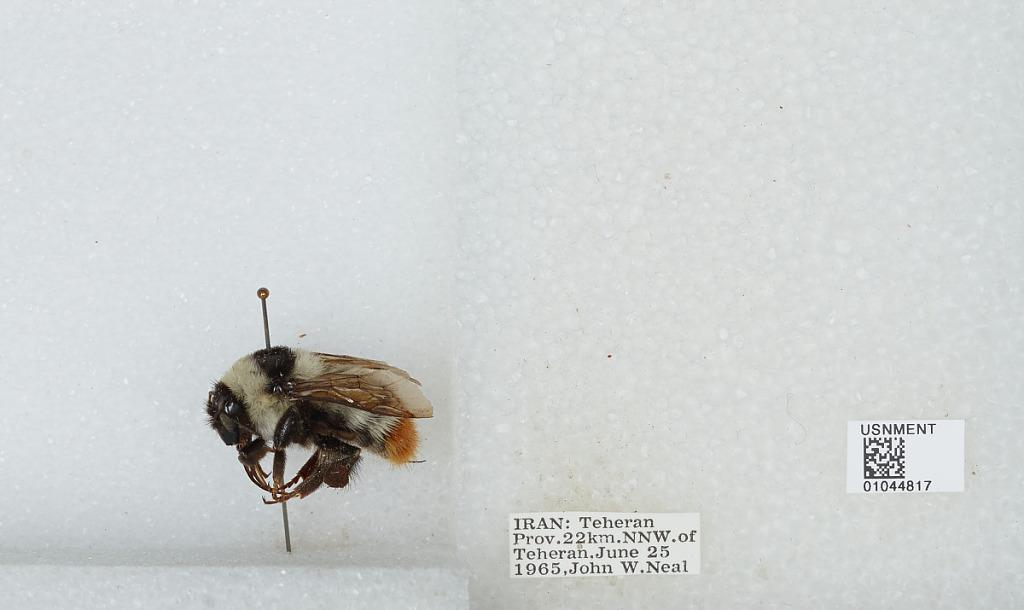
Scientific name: Bombus sp.
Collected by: J. Neal
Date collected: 1965-6-25
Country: Iran
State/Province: Tehran
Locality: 22 kilometers North Northwest of Tehran
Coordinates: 35.9638, 51.2052